British Caledonian in the 1970s

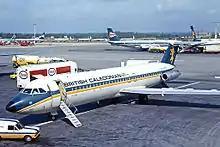
British Caledonian BAC 111-509EW at Gatwick

These circumstances forced BCal to put in place a major programme of retrenchment, known internally as Plan "S" (from "survival")